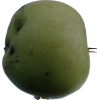
Label: Apple 12